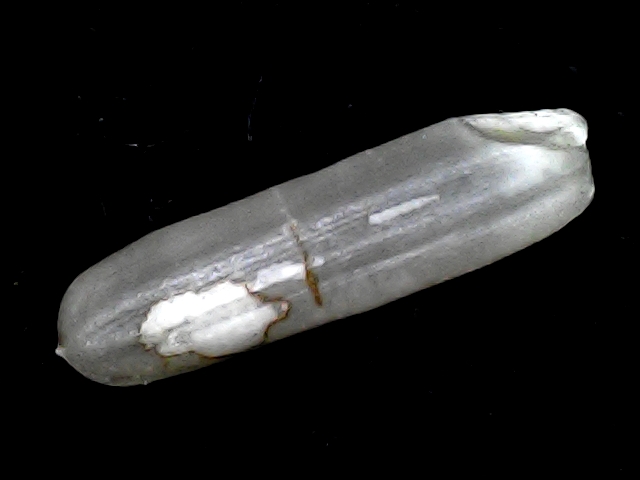
Rice variety: BD57